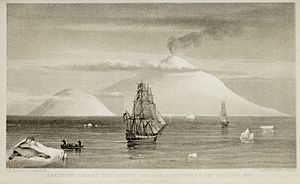
Sydpolsekspeditioner / Sydpolarforskningens anden periode / Ross' sydpolsekspedition
Illustration fra Ross' ekspedition. Opdagelse af vulkaner.
Ved Sydpolsekspeditioner forstås de ekspeditioner, der har haft Antarktis eller sydpolen samt de omgivende farvande og øer som mål.